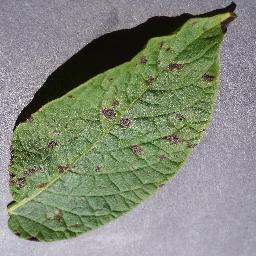
Label: Potato___Early_blight